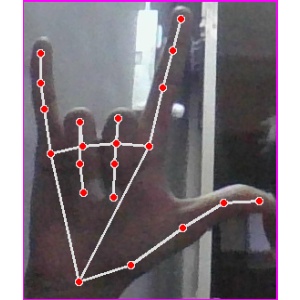
अक्षर: व